United States Armed Forces

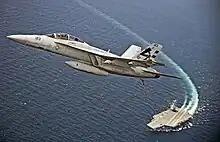
An F/A-18F Super Hornet from VX-23 flies over the , the world's largest aircraft carrier, and the largest warship ever constructed

While not a MAGTF, the Marine Corps has begun to reorganize some of its regiments into Marine Littoral Regiments (MRL), which are similar in size to a Marine Expeditionary Unit. A Marine Littoral Regiment is a self-deployable force, designed to be naval in nature and operate in the littoral region. A Marine Littoral Regiment consists of a littoral combat team, a littoral anti-air battalion, and a combat logistics battalion. Notably, the Marine Littoral Regiment has no aviation combat element, unlike a Marine Expeditionary Unit.